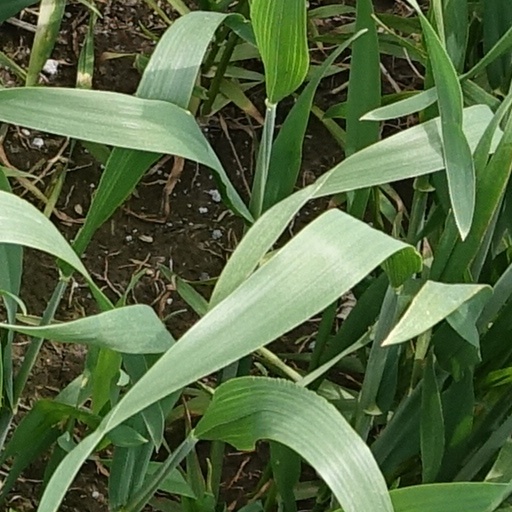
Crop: wheat